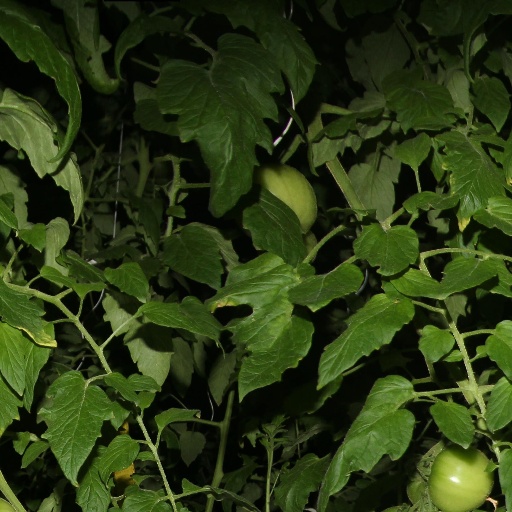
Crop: tomato